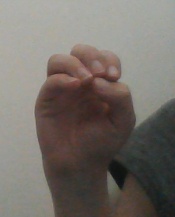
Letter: ha